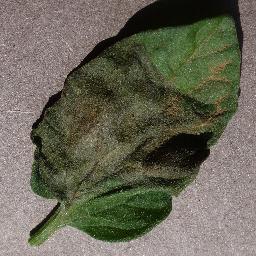
Label: Tomato___Late_blight